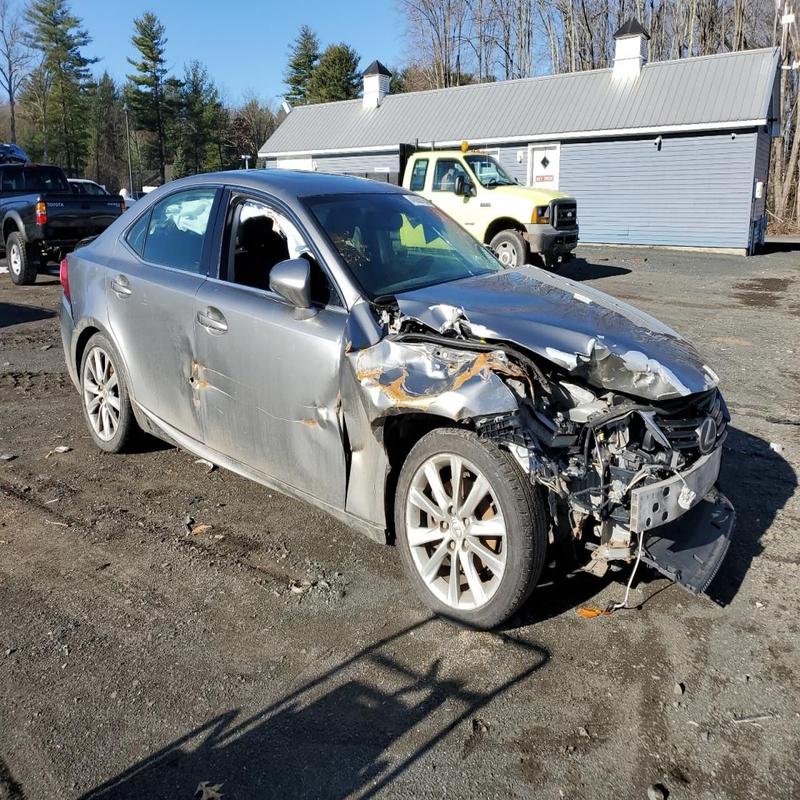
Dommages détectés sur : pare-choc avant, feu avant droit, capot, aile avant droite, porte avant droite, porte arrière droite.
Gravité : majeur